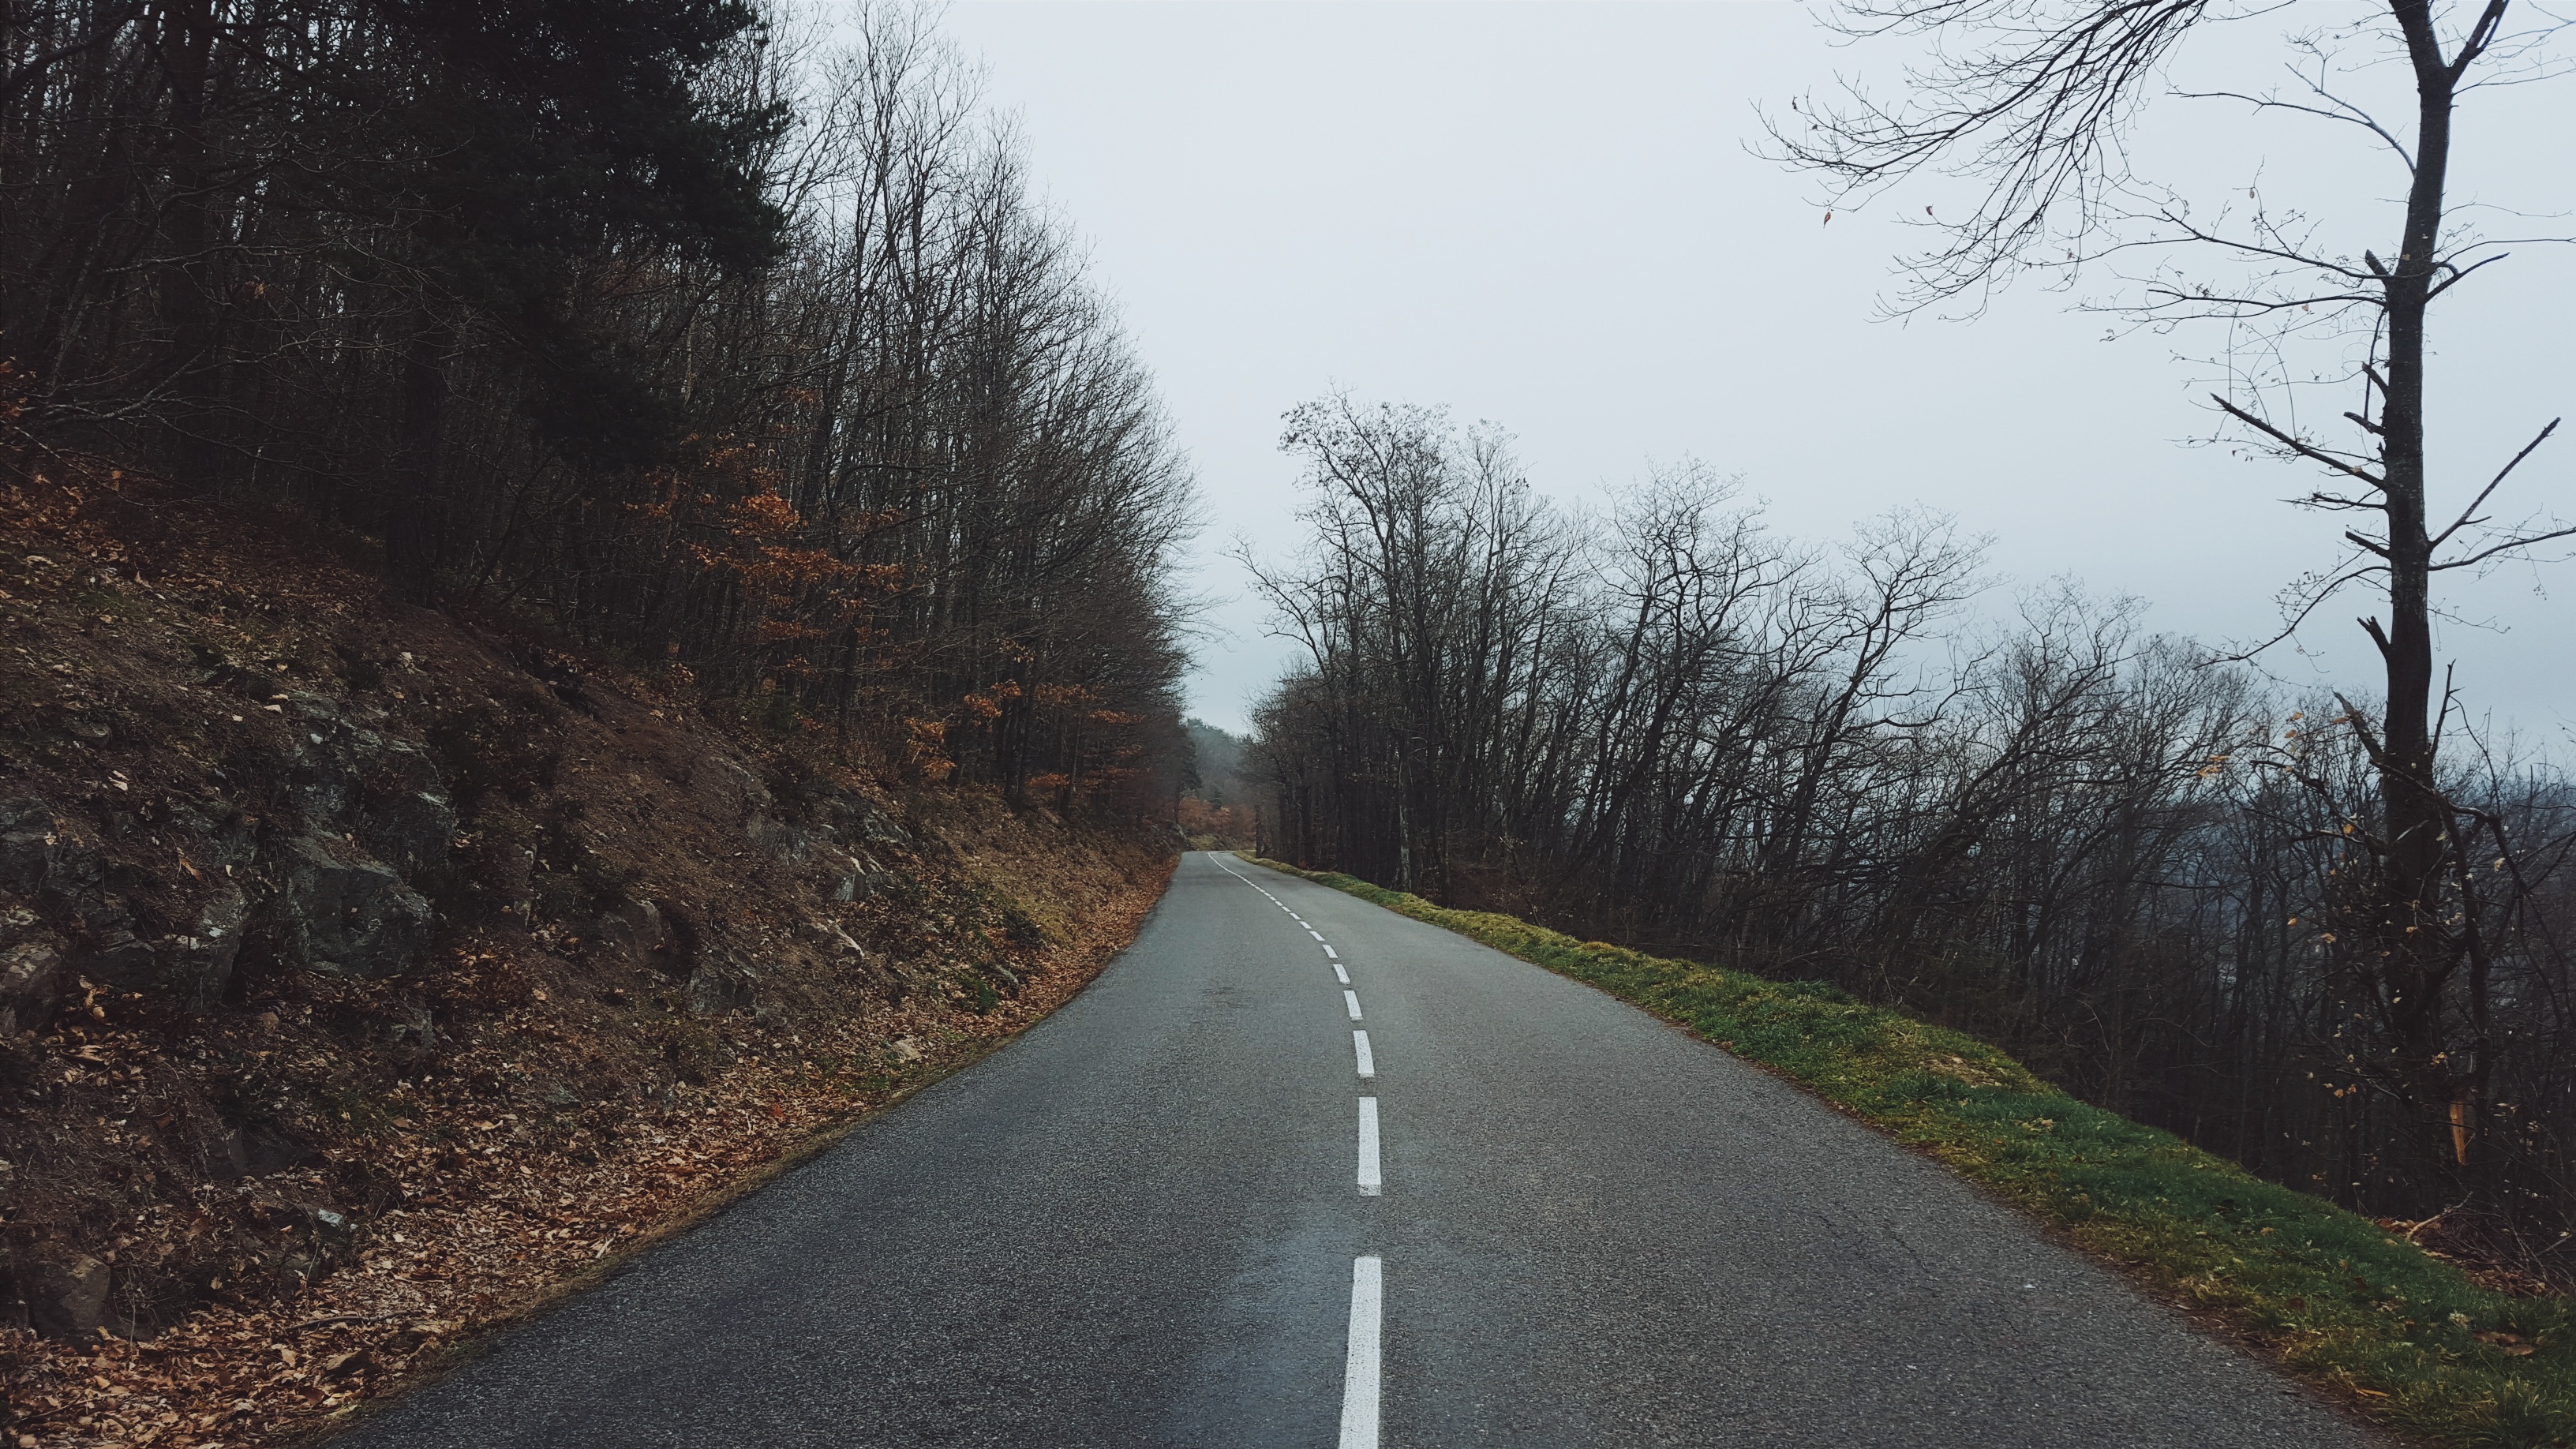
tree, road, highway, asphalt, autumn, lane, infrastructure, rural area, road surface, atmospheric phenomenon, nonbuilding structure